Platinum Party at the Palace

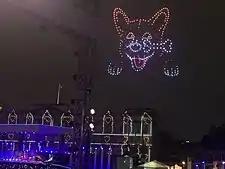
Drones forming a corgi above Buckingham Palace

During the concert, a display of 400 drones, produced by drone light show company Sky Magic, took place above Buckingham Palace. The drones created several images in the sky including a Union flag, a corgi, a stamp, a cup of tea, the Queen's signature Launer handbag, the number "70" with a crown in the centre of the "0". The show also delivered a subtle nod to the Queen's love of horse riding, and at the end the drones formed a "Thank you, Ma'am" message.